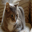
Label: cat